Klarabergsgatan

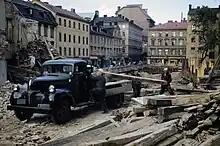
Klarabergsgatan (view to the east) in 1953.

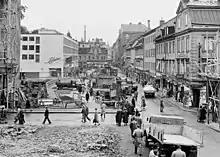
Klarabergsgatan (view to the west) in 1955.

During the redevelopment of Norrmalm in the 1950s and 1960s Klarabergsgatan was thoroughly renovated. To accommodate the increase in car traffic after World War II the Stockholm traffic bureau had to construct a west–east main street connecting to a 31-metre-wide "Klarabergsleden", part of which would be constructed by widening the streets of Klarabergsgatan and Hamngatan. Even the construction of the Stockholm Metro required much work. All buildings except the Klara Church were torn down. The Klarabergsleden plan was however never fully completed.